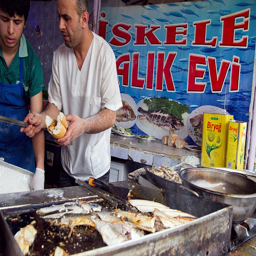
A man holding a sandwich in his left hand.
A man makes a sandwich as a worker helps him.
A man fixing a sandwich on a roll at a booth with his coworker.
A couple of people standing over some food.
There are some people getting food from a buffet table